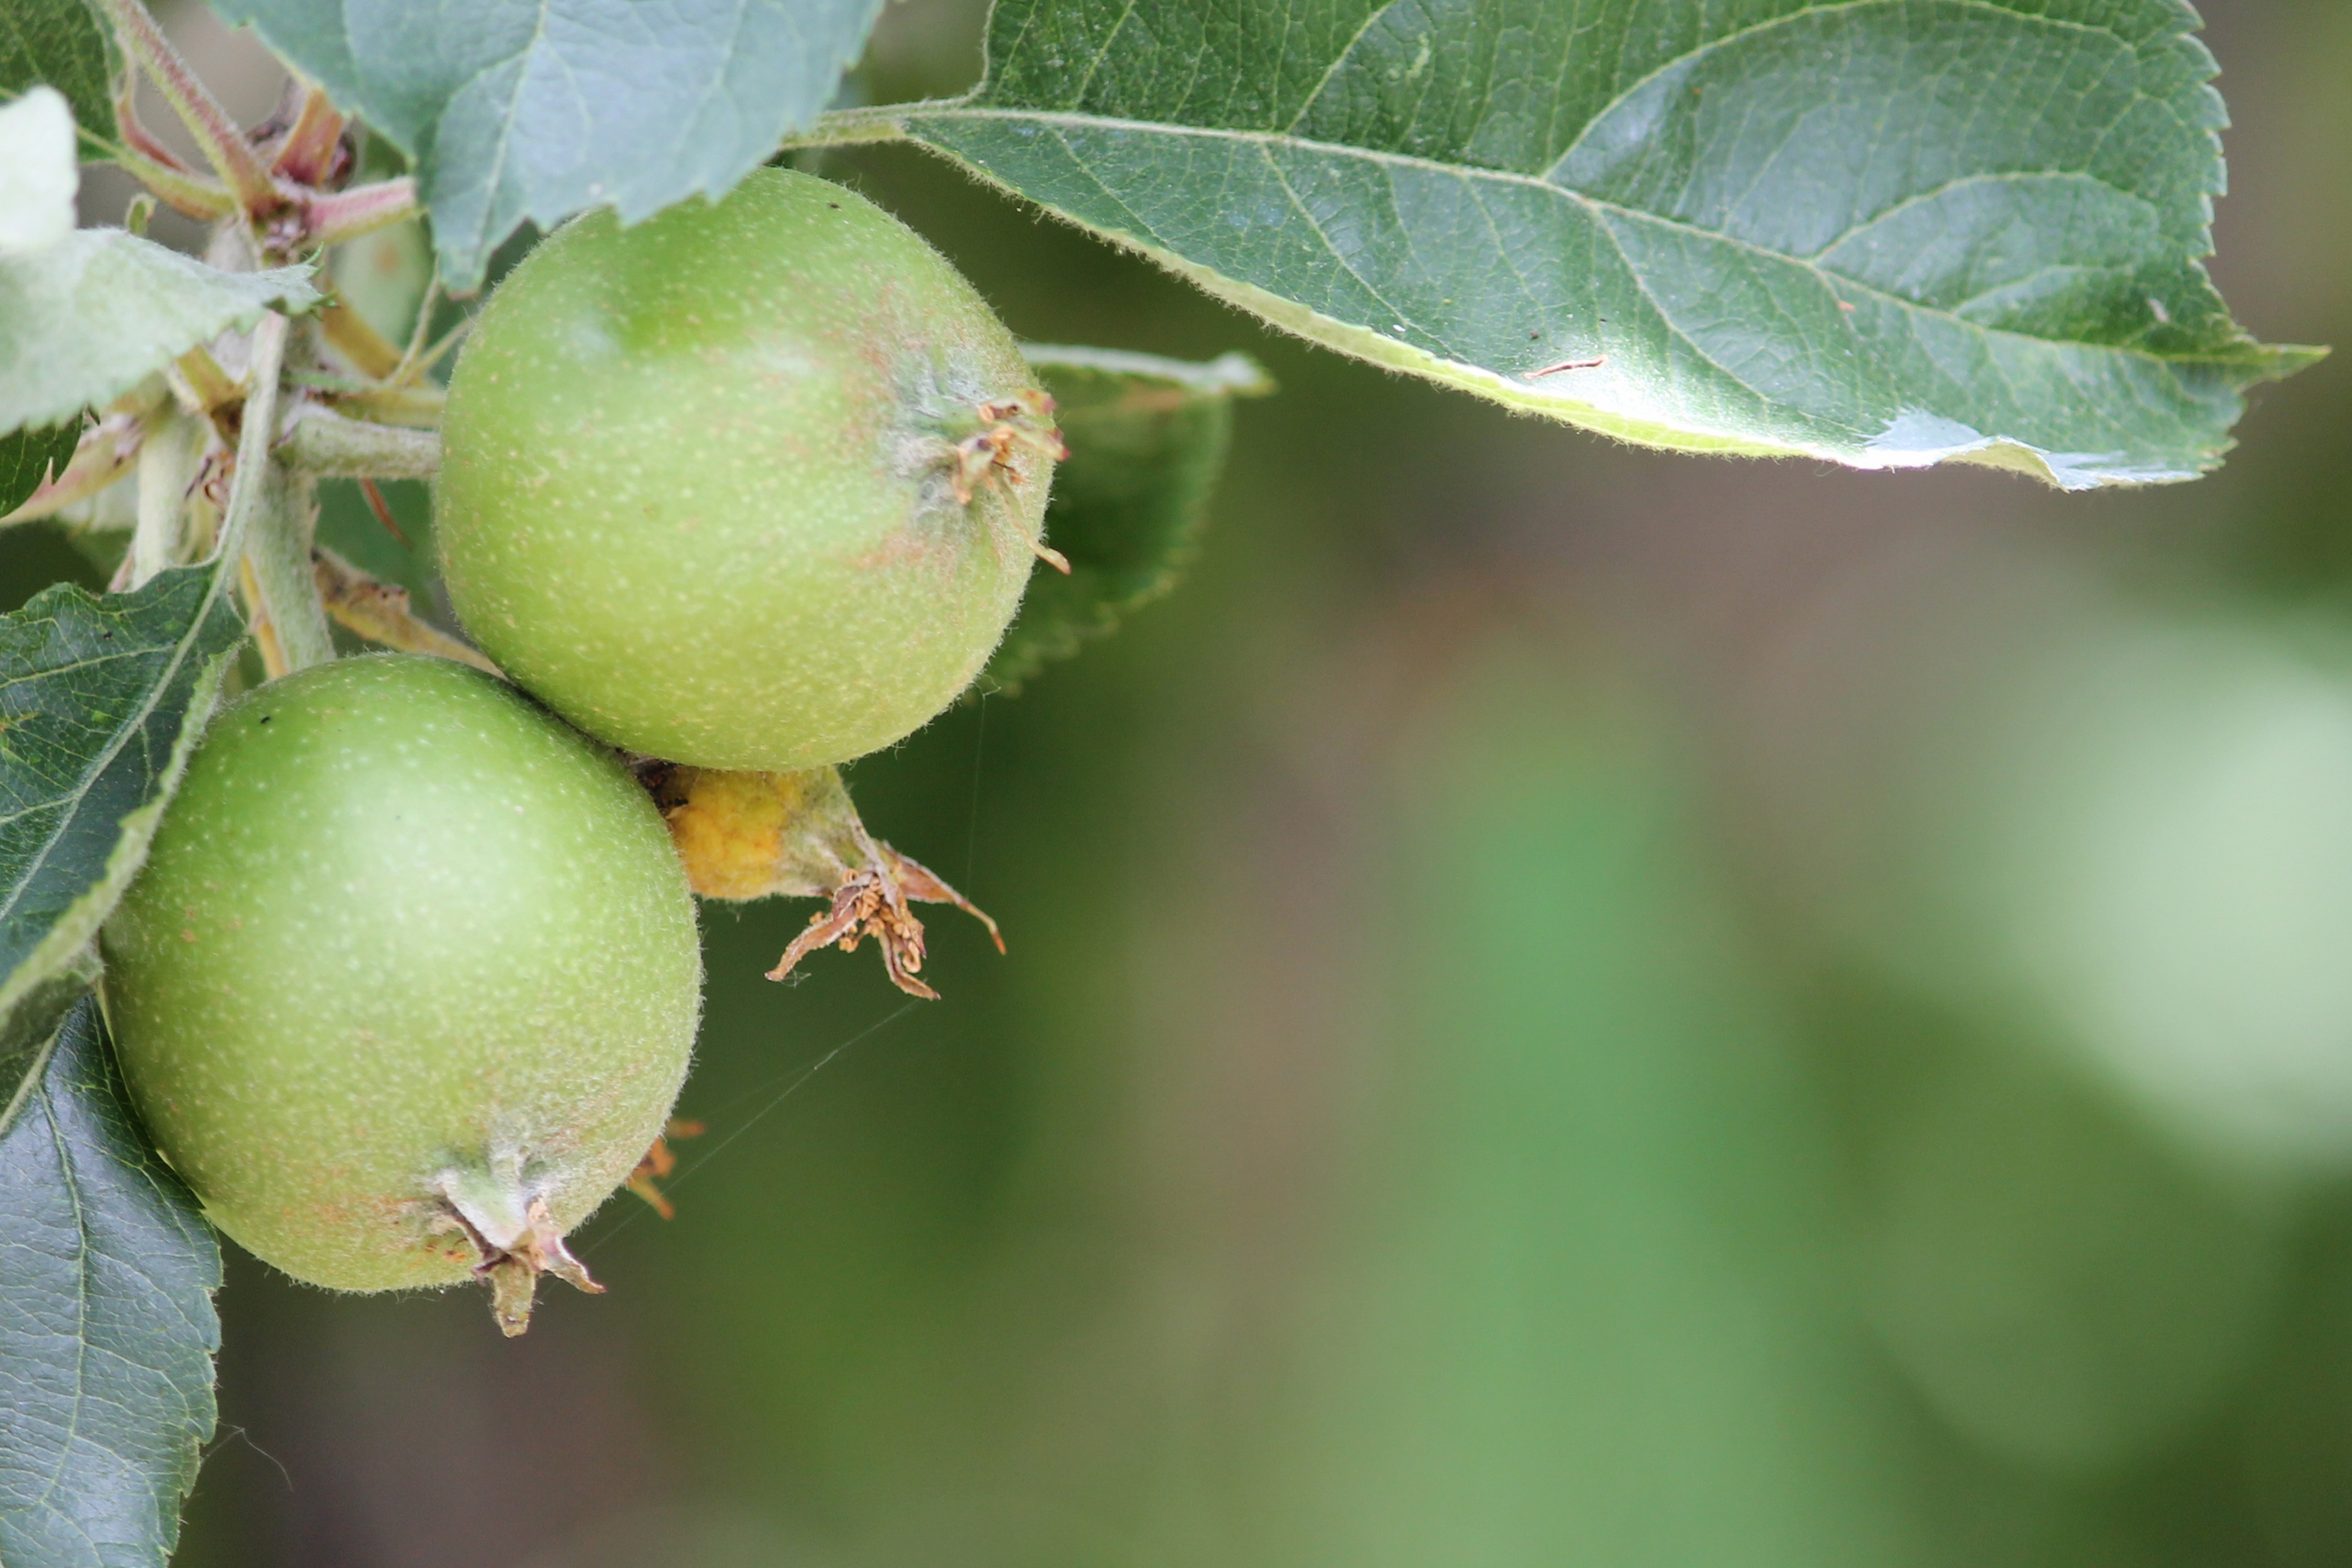
Labels: Apple leaf